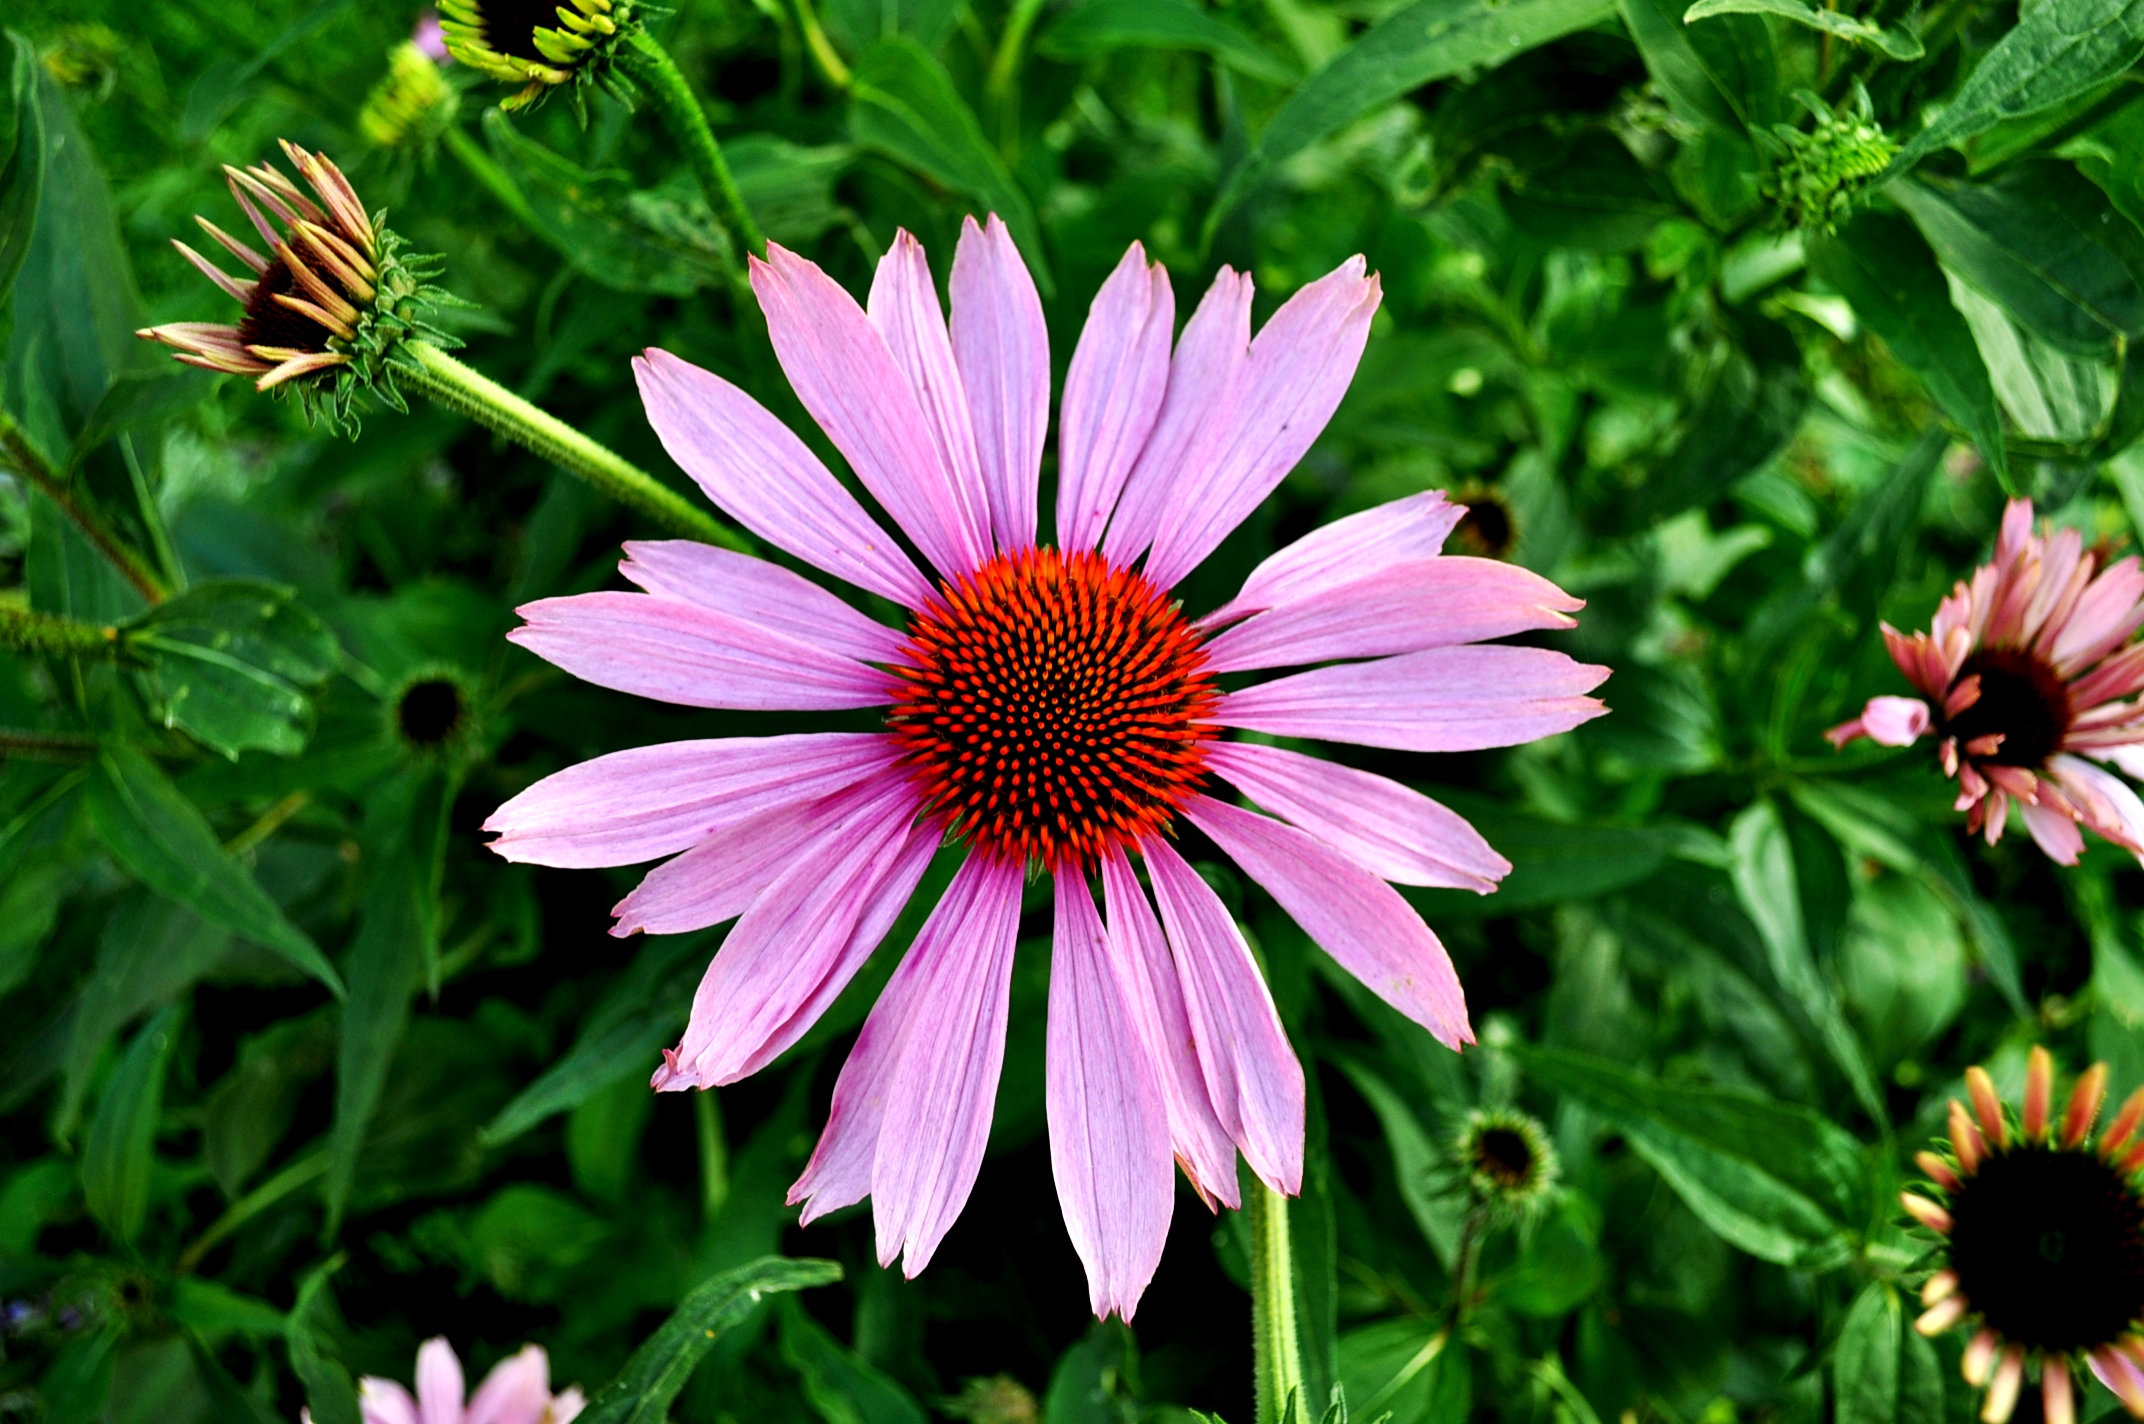
plant, field, meadow, flower, petal, floral, daisy, botany, garden, pink, flora, wildflower, flowers, purple flowers, coneflower, echinacea, macro photography, flowering plant, daisy family, annual plant, land plant, garden cosmos